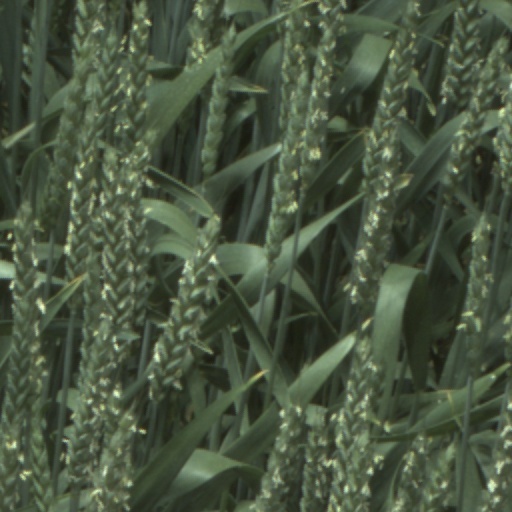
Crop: wheat